Éric Rochant

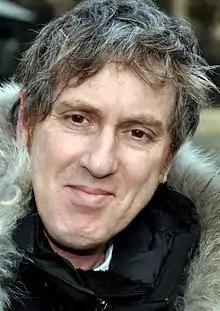
Rochant in 2013

Éric Rochant (born 24 February 1961) is a French film director and screenwriter. He is an alumnus of the Institut des hautes études cinématographiques (IDHEC), from the generation of Arnaud Desplechin and Noémie Lvovsky. Rochant is of Jewish background.